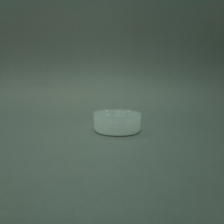
Color: white/transparent
Cap type: standard cap